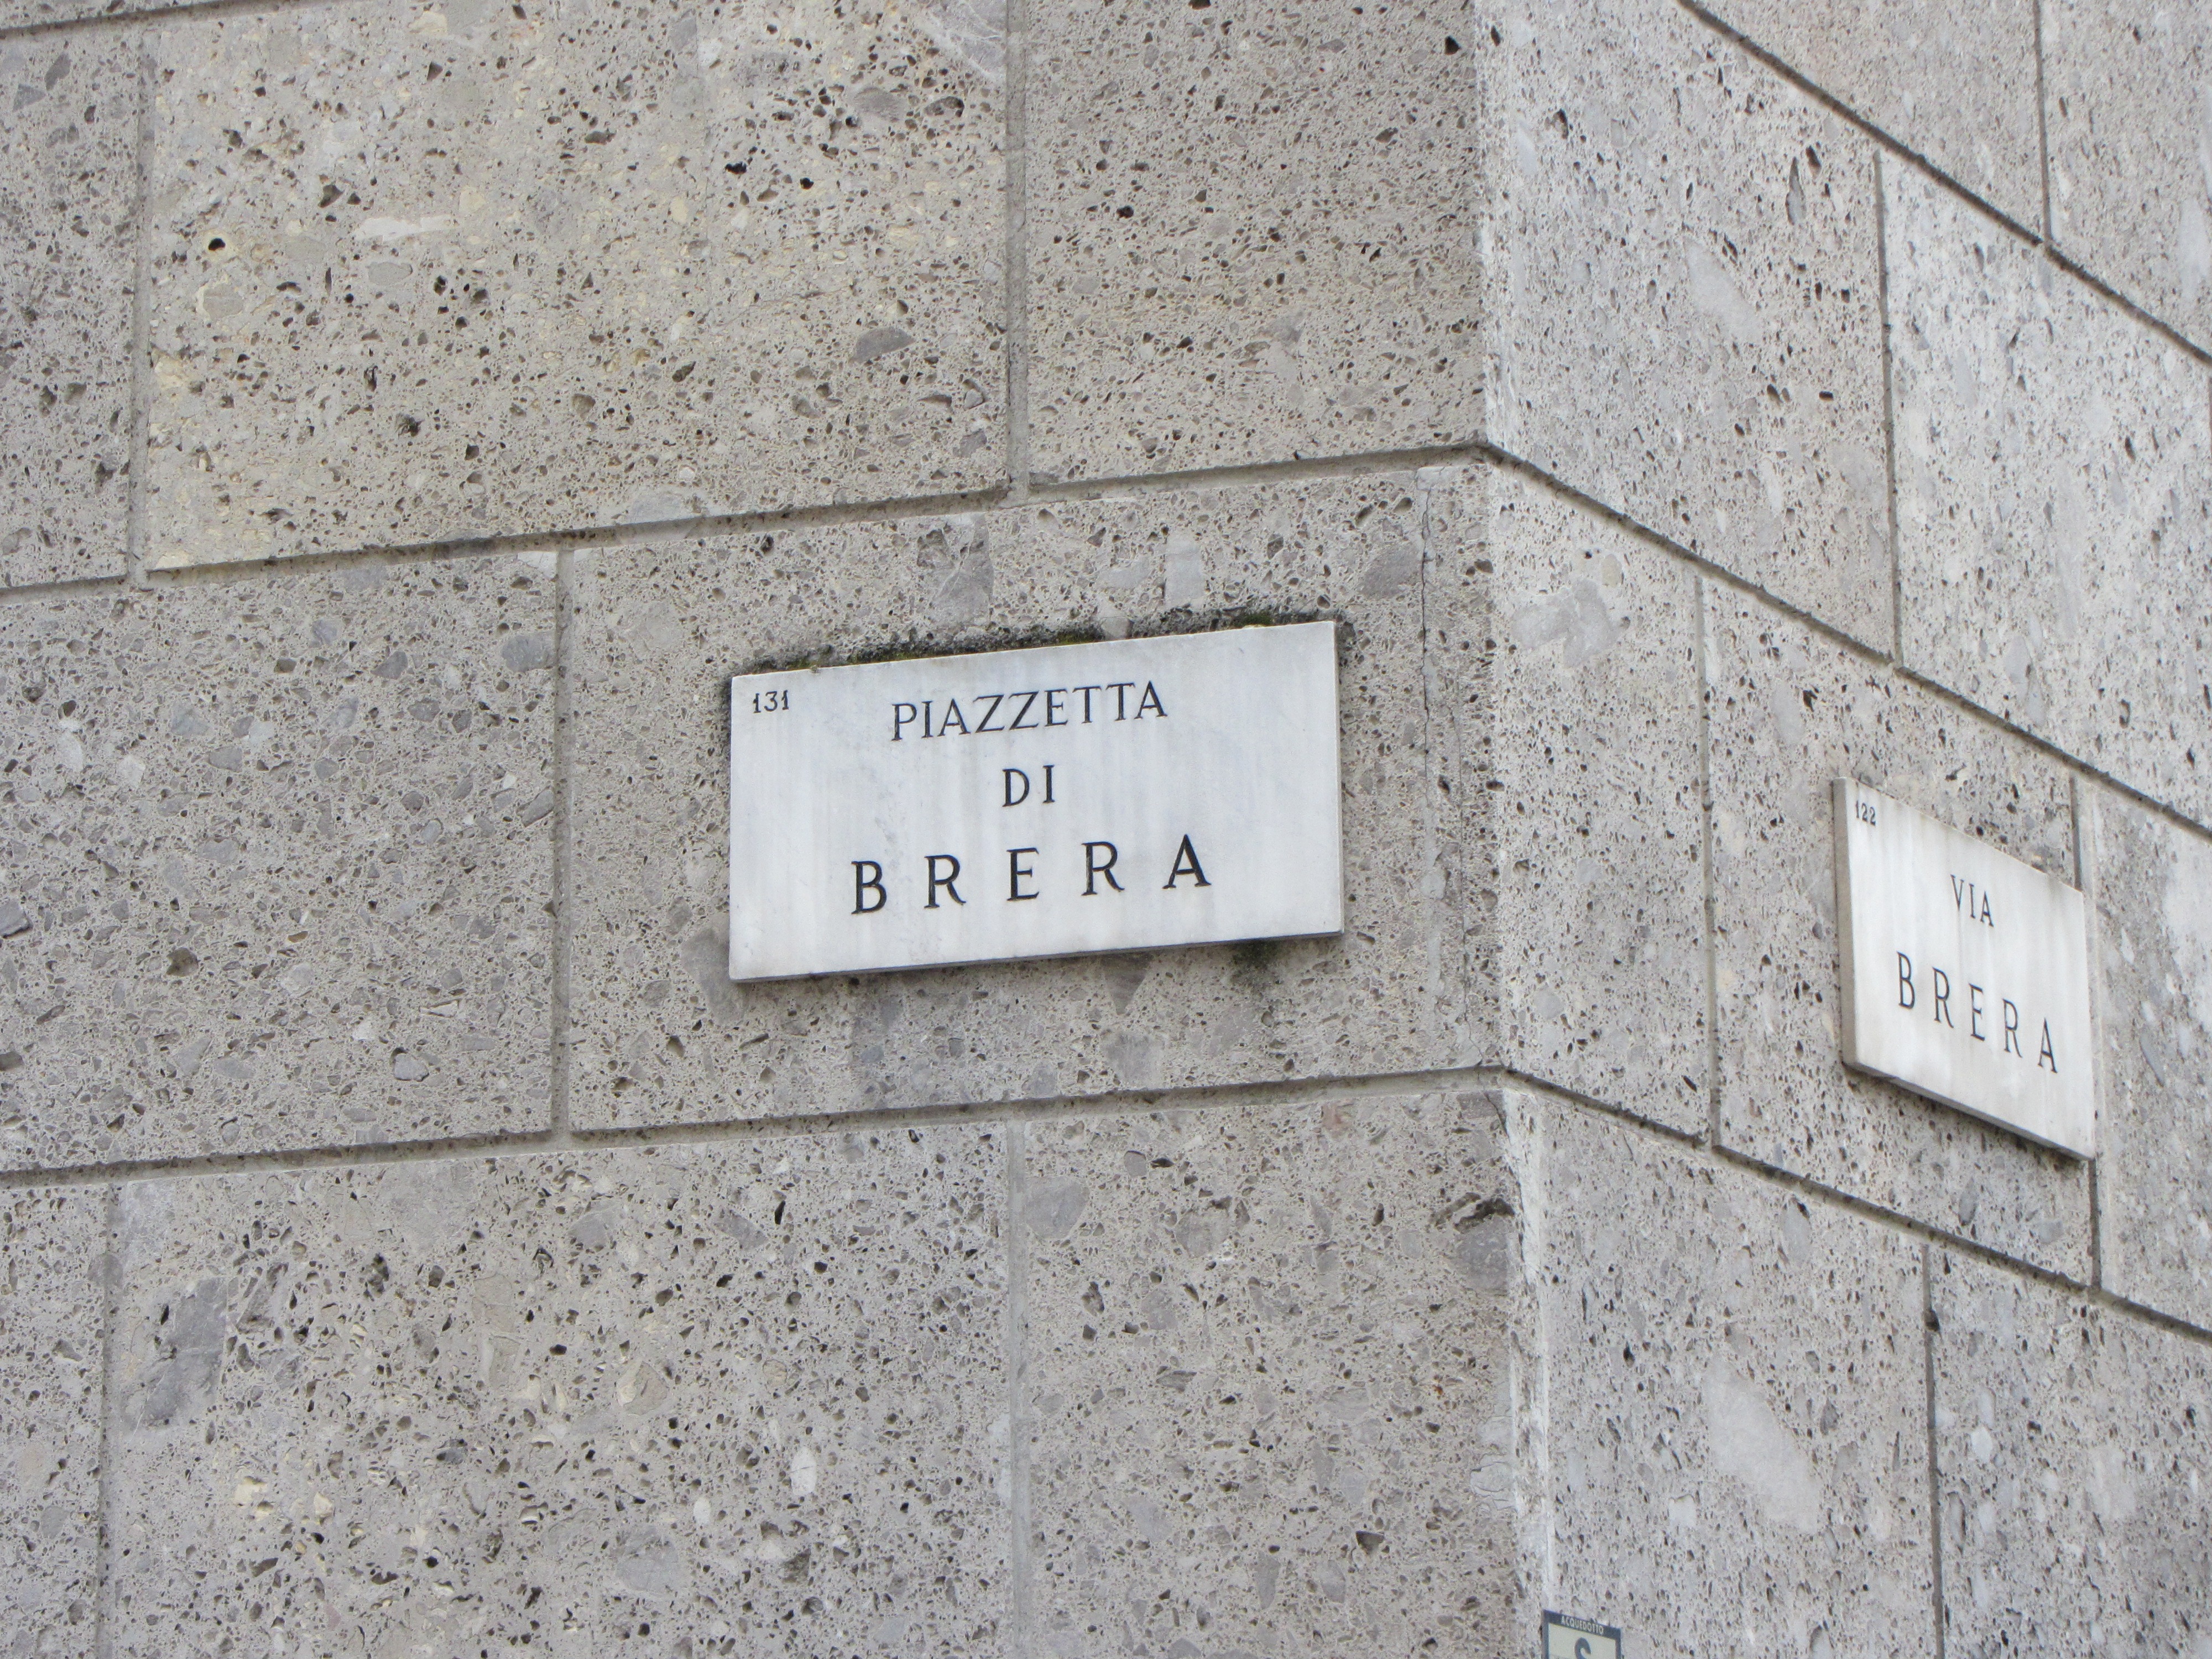
floor, number, wall, sign, line, italy, tile, brick, lane, material, place, milan, panel, piazzetta, flooring, road surface, street brera